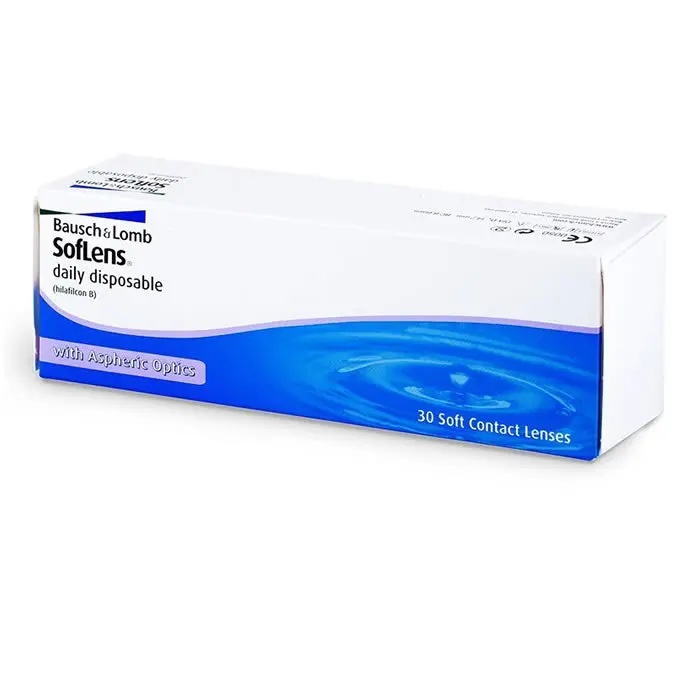
Soflens Daily Disposable Lenses With Tint Visibility -4.00 x30
Brand: Jag Couture London - New York
Category: Health & Beauty > Personal Care > Vision Care > Contact Lens Care > Contact Lenses > Daily Contact Lenses